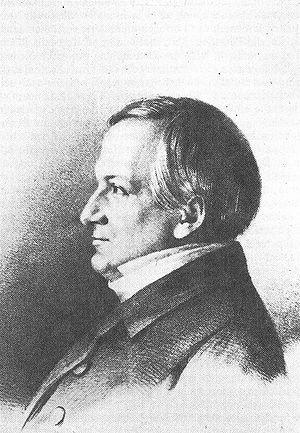
Le parti conservateur prussien naquit en 1848 de la réunion des associations politiques conservatrices de Prusse, comme le Verein zur Wahrung der Interessen des Grundbesitzes, et de députés ayant la même tendance comme Friedrich Julius Stahl et les frères Leopold von Gerlach et Ludwig von Gerlach, les rédacteurs en chef du Kreuzzeitung. À cause de ce journal le parti fut à partir de 1851 également désigné sous le nom de Kreuzzeitungspartei.
Une camarilla désigne, avec une connotation péjorative, un groupe de conseillers du prince. Habituellement, ceux-ci n'ont pas de fonctions ministérielles et ne sont pas détenteurs d’une autorité officielle : ils conseillent le souverain de façon informelle.
Ernst Ludwig von Gerlach est un homme politique prussien qui a été longtemps, avec Friedrich Julius Stahl, un leader des conservateurs. Il fait partie, tout comme son frère Leopold du cercle dit du « Kreuzzeitung ».